Buddhist meditation

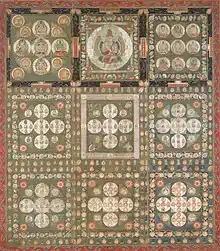
Diamond Realm ("Kongokai") Mandala of the Shingon school

In Pure Land Buddhism, repeating the name of Amitābha is traditionally a form of mindfulness of the Buddha (Skt. ""). This term was translated into Chinese as "nianfo", by which it is popularly known in English. The practice is described as calling the buddha to mind by repeating his name, to enable the practitioner to bring all his or her attention upon that Buddha ("samādhi"). This may be done vocally or mentally, and with or without the use of Buddhist prayer beads. Those who practice this method often commit to a fixed set of repetitions per day, often from 50,000 to over 500,000.